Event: Nepal Earthquake
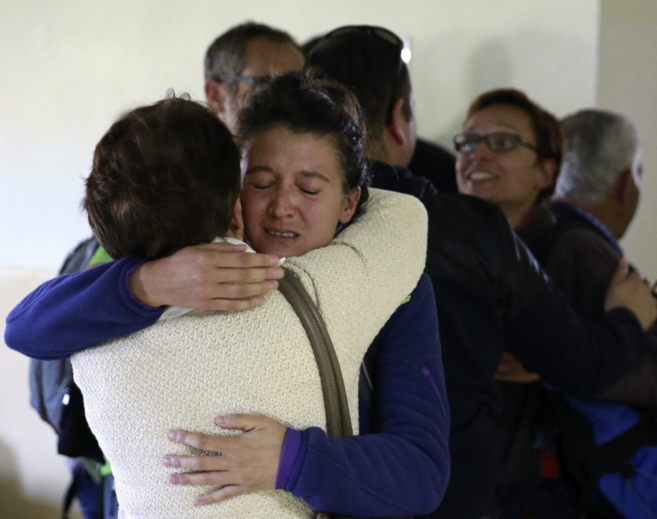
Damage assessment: no_damage